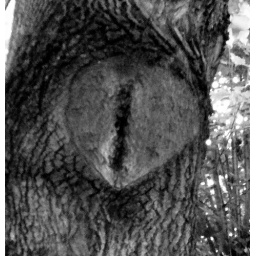
iPhone photo of heart for 365.Heart spotted in a tree in Maidstone not far from the County Central Library.